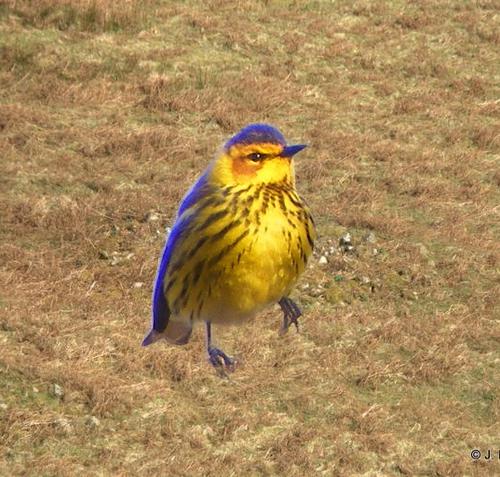
Bird species: Cape_May_Warbler
Bird type: landbird
Background: land